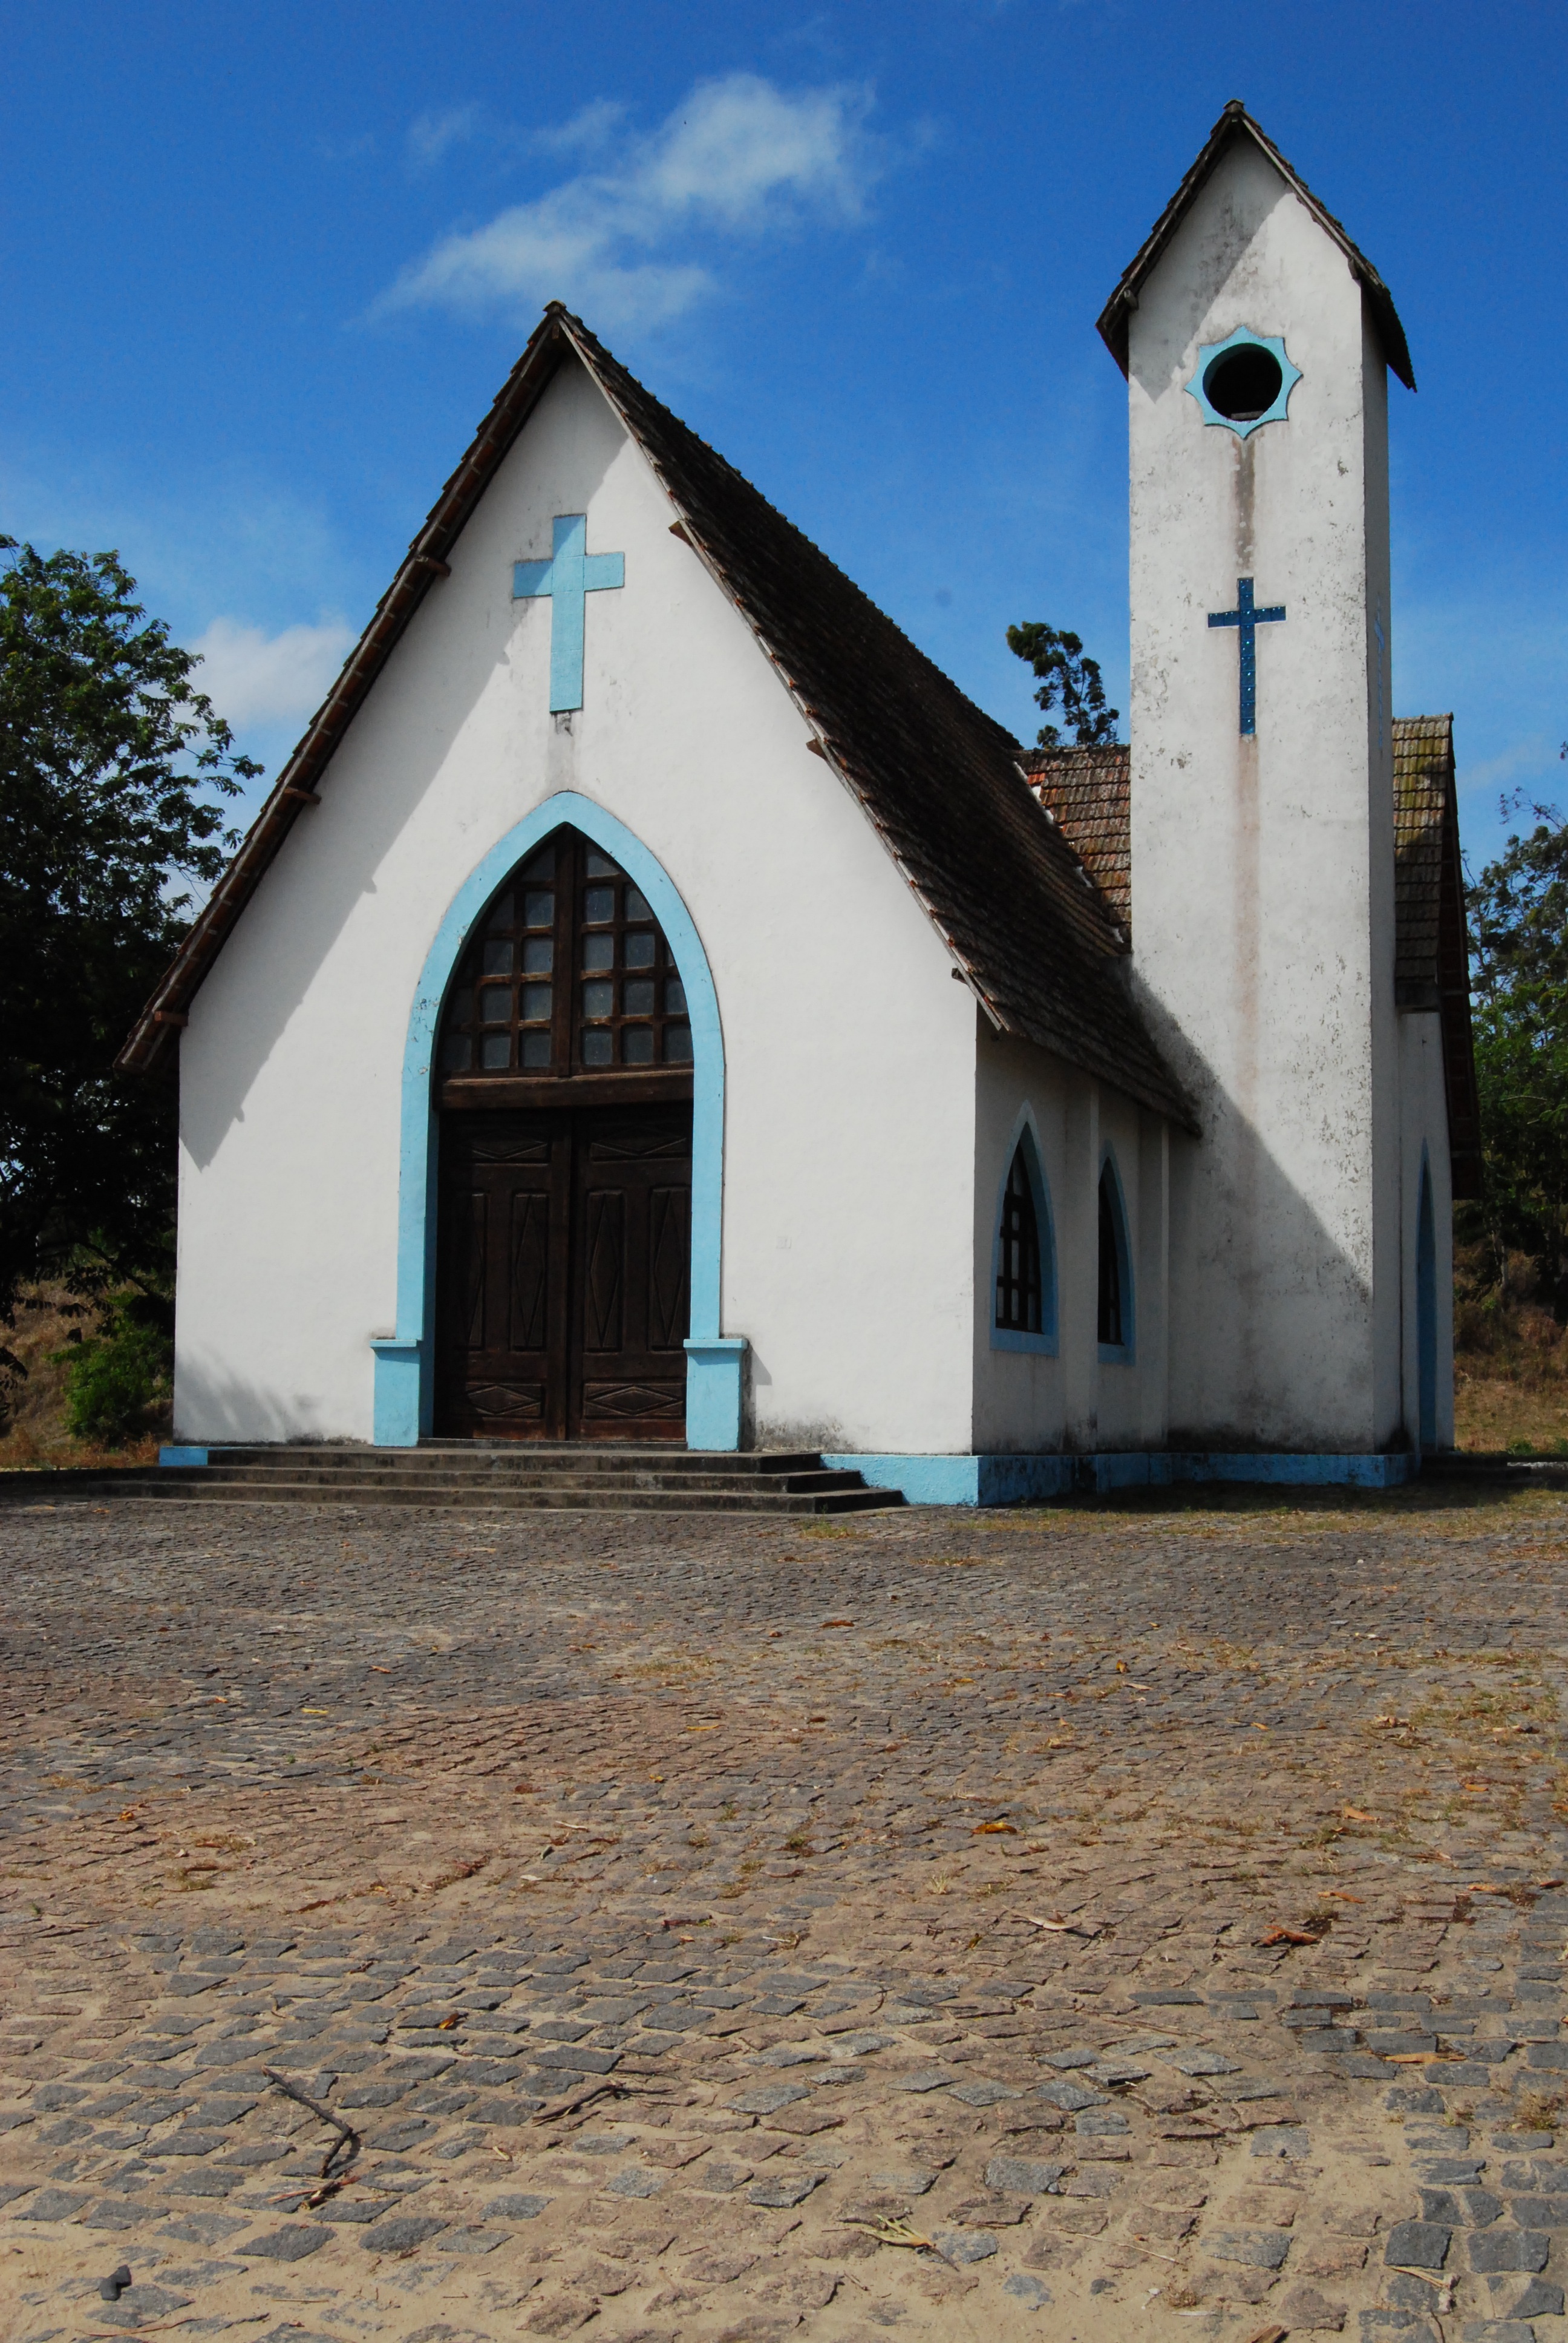
architecture, house, building, religion, facade, church, chapel, place of worship, catholic, faith, monastery, prayers, rural area, spanish missions in california